Zamorin

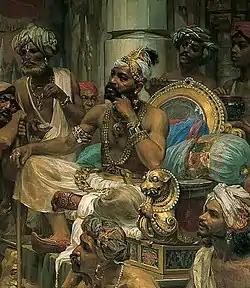
The Zamorin of Calicut (1495–1500) on his throne as painted by Veloso Salgado in 1898

The Samoothiri (Anglicised as Zamorin; Malayalam: , , Arabic: "Sāmuri", Portuguese: "Samorim", Dutch: "Samorijn", Chinese: "Shamitihsi") was the title of the erstwhile ruler and monarch of the Calicut kingdom in the South Malabar region of India. Originating from the former feudal kingdom of Nediyiruppu Swaroopam, the Samoothiris and their vassal kings from Nilambur Kovilakam established Calicut as one of the most important trading ports on the southwest coast of India. At the peak of their reign, they ruled over a region extending from Kozhikode Kollam to the forested borders of Panthalayini Kollam (Koyilandy). The Samoothiris belonged to the Eradi subcaste of the Samantan community of colonial Kerala, and were originally the ruling chiefs of Eranad. The final Zamorin of Calicut committed suicide by setting fire to his palace and burning himself alive inside it, upon learning that Hyder Ali had captured the neighboring country of Chirakkal in Kannur.